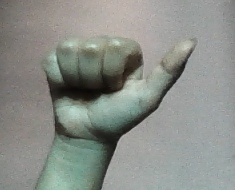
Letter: dhad